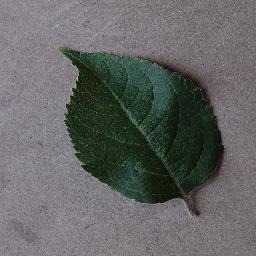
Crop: apple
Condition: healthy